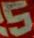
Number: 5